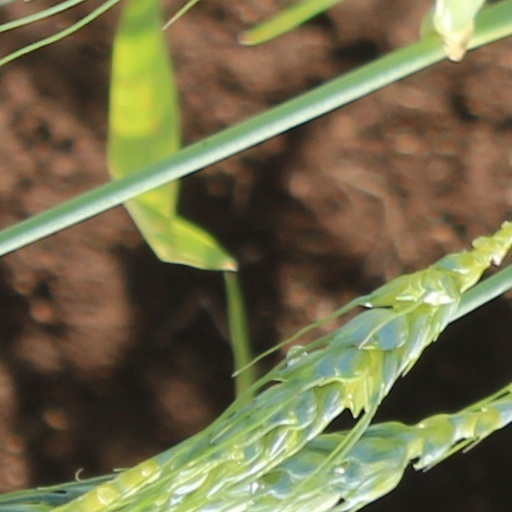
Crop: wheat